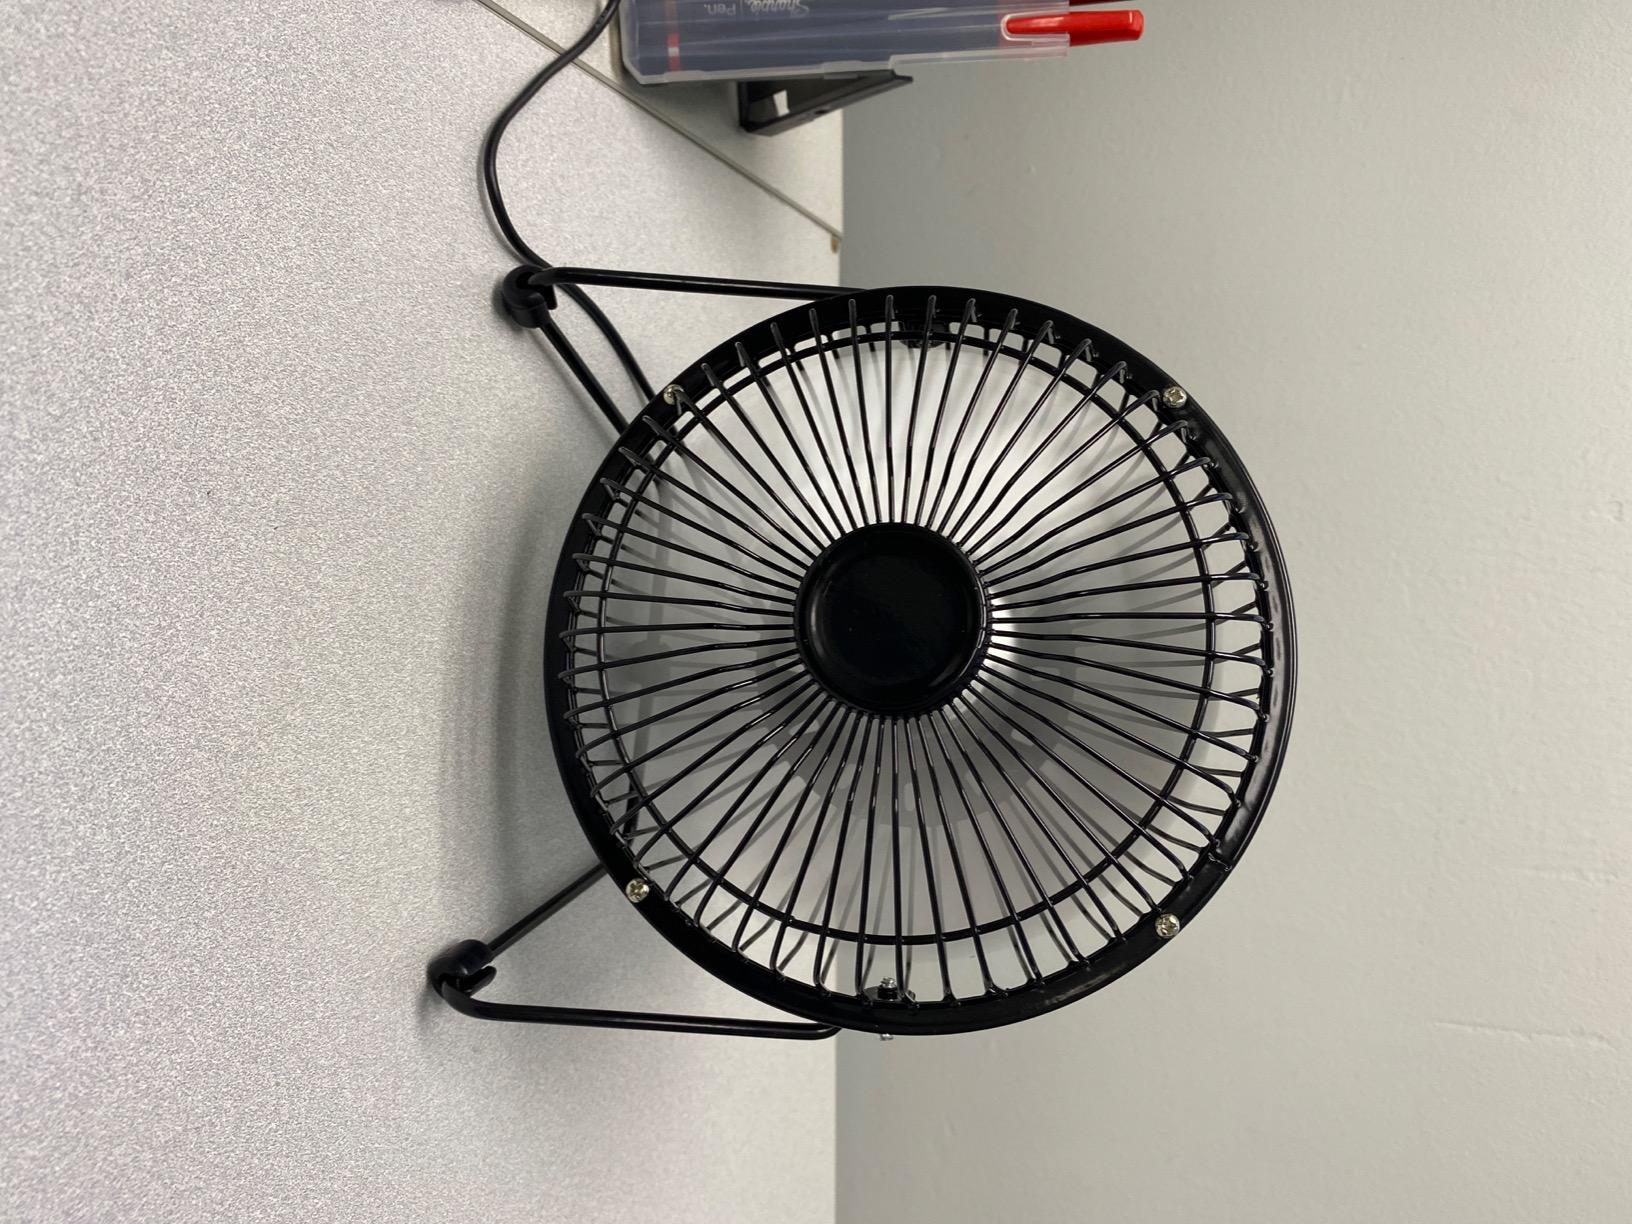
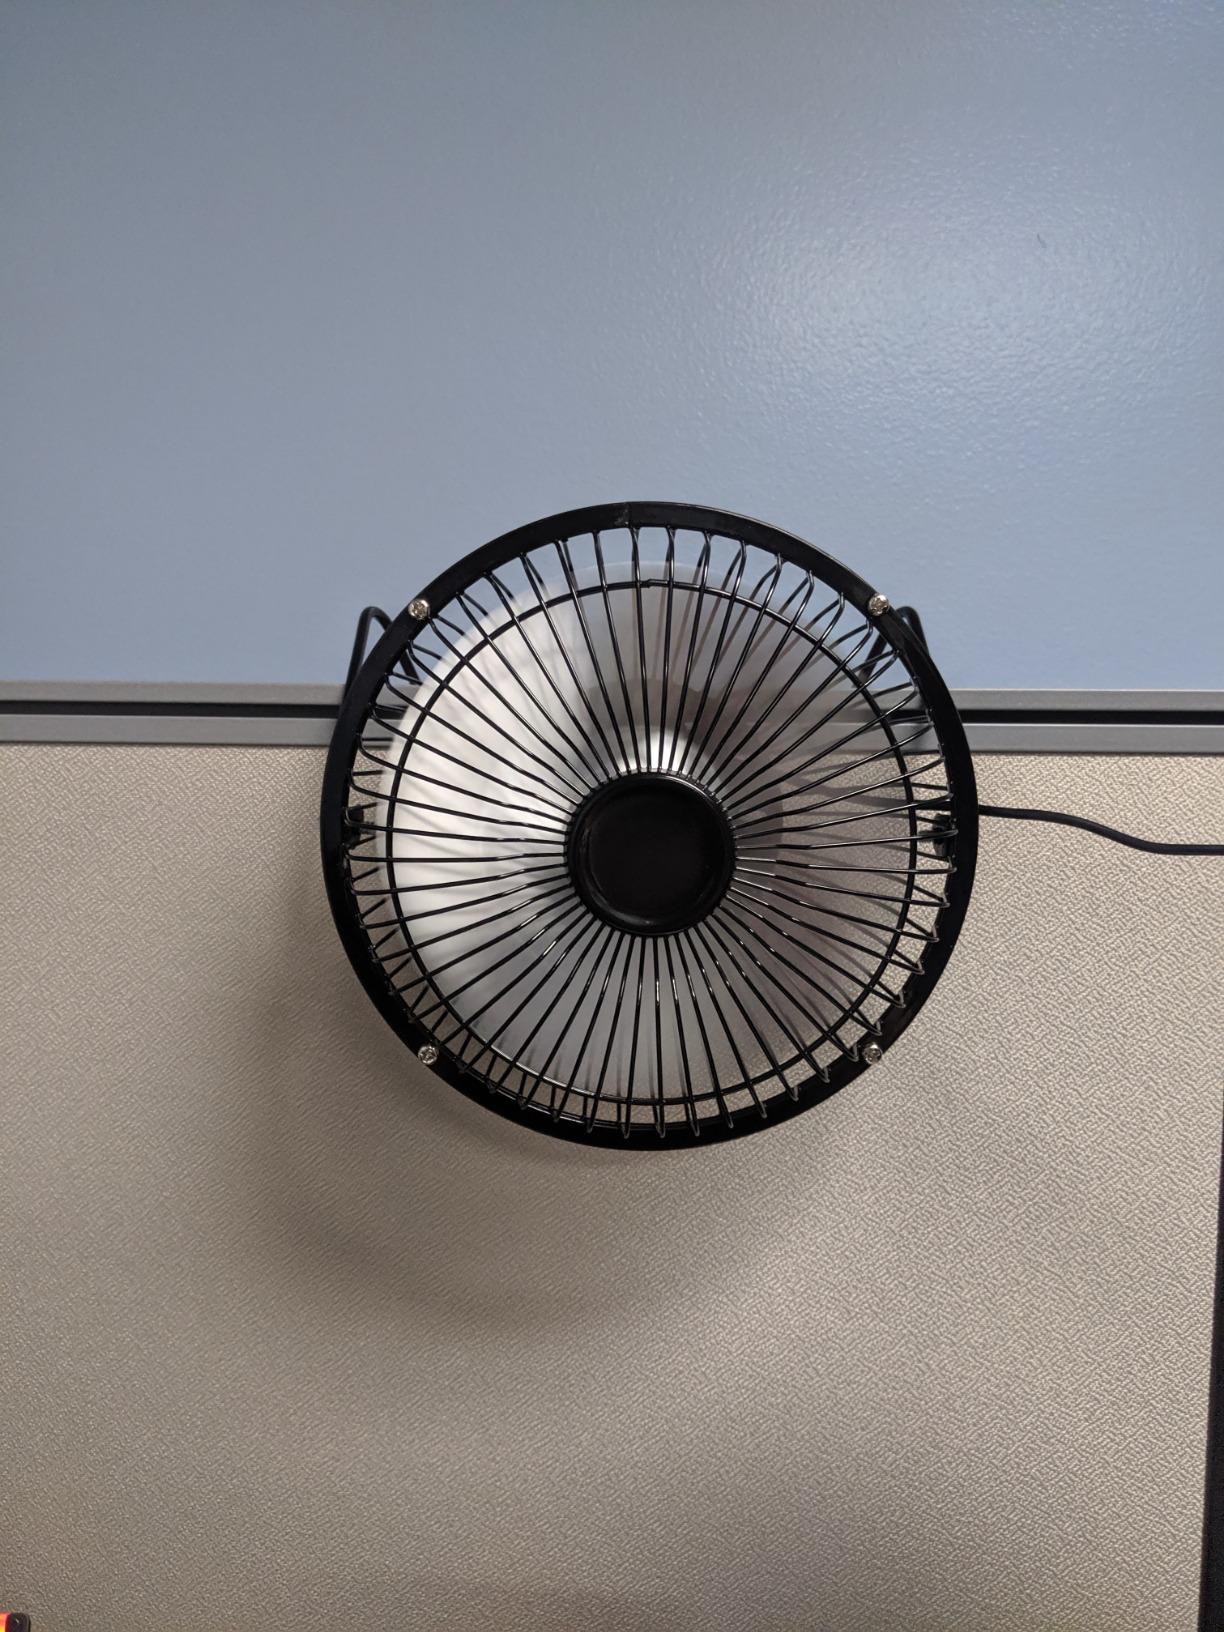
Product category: fan
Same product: yes